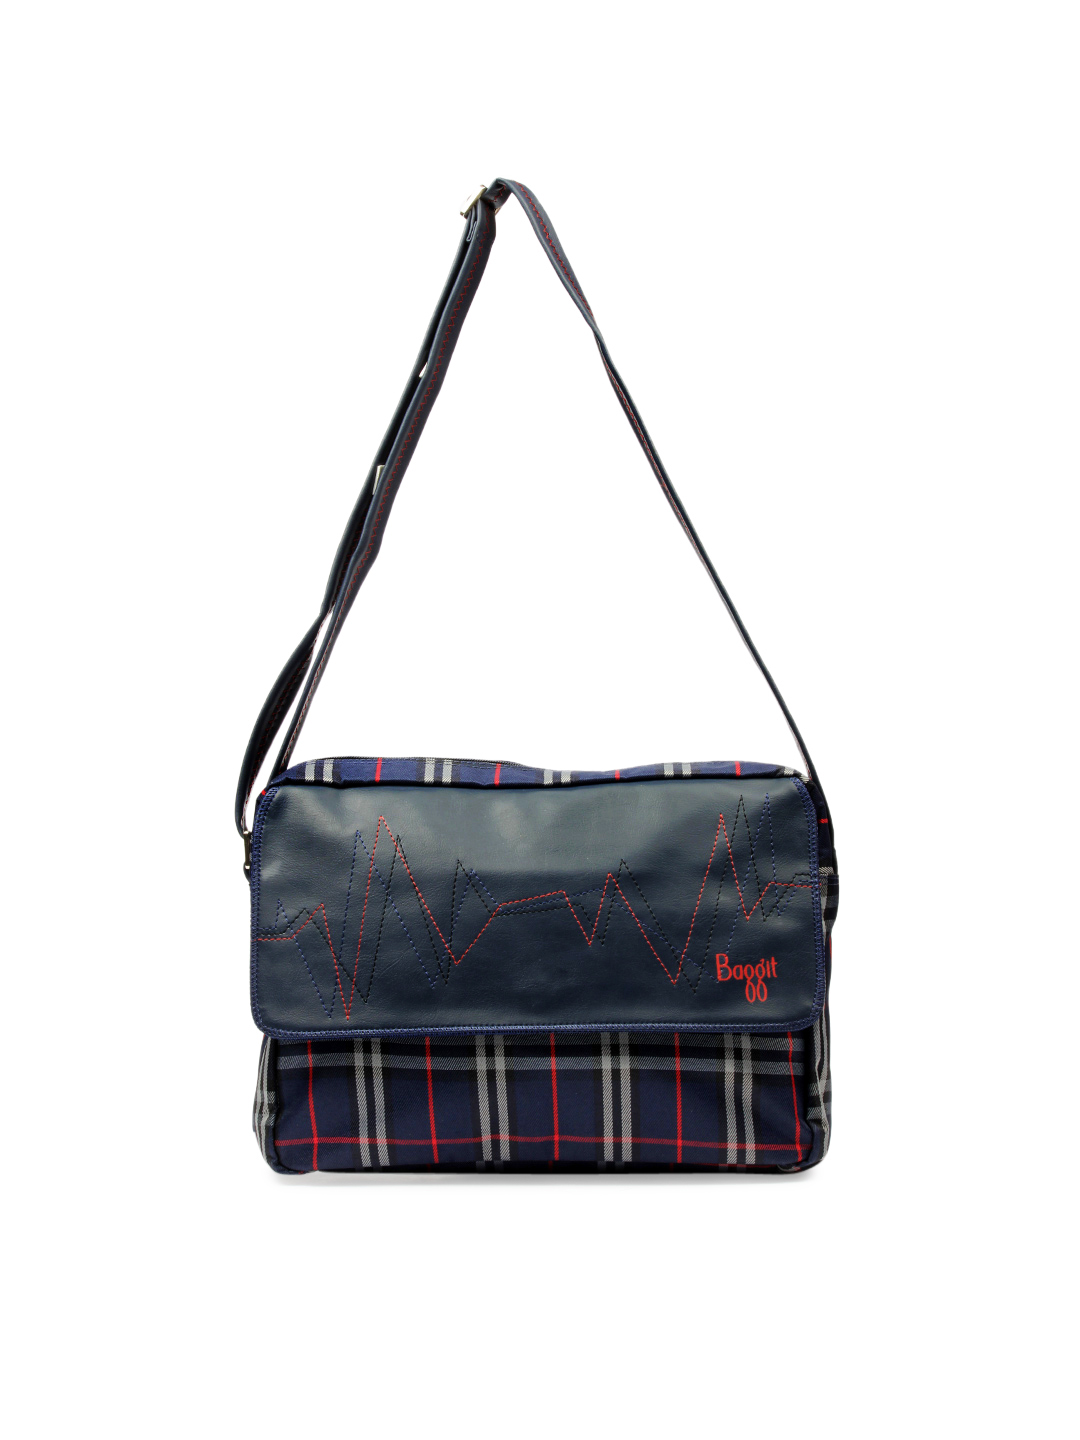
Baggit Women Navy Blue Handbag
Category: Accessories / Bags / Handbags
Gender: Women
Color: Navy Blue
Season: Summer 2012
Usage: Casual